Nomenclator Botanicus Hortensis

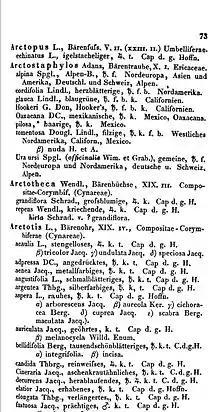

Nomenclator Botanicus Hortensis aka Nomencl. Bot. Hort. is an 1840-46 alphabetic index of cultivated plants from the gardens of Europe by the German botanist Gustav Heynhold. It includes synonyms, botanical authors, countries of origin and cultivation. It was published in Dresden and Leipzig by the firm "Arnoldischen Buchhandlung" with an introduction by Ludwig Reichenbach.